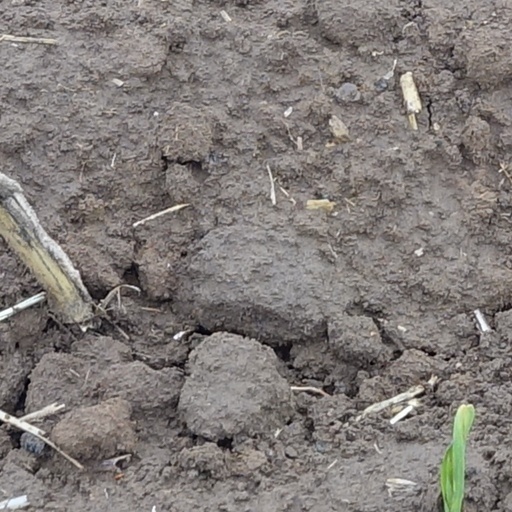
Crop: wheat